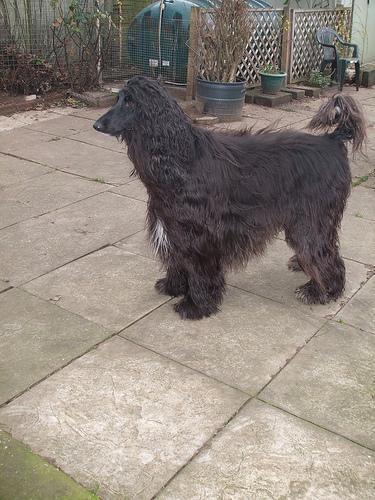
Afghan_hound